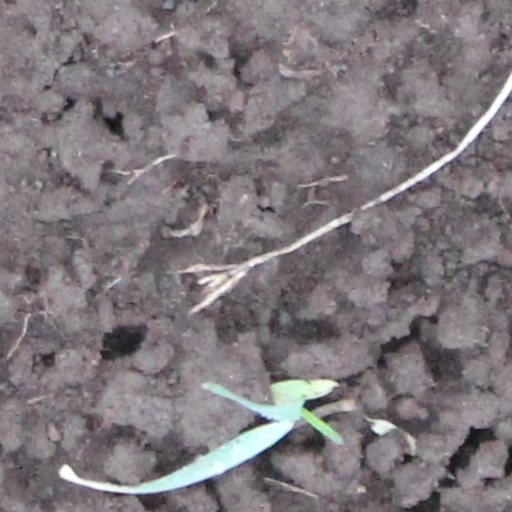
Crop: wheat